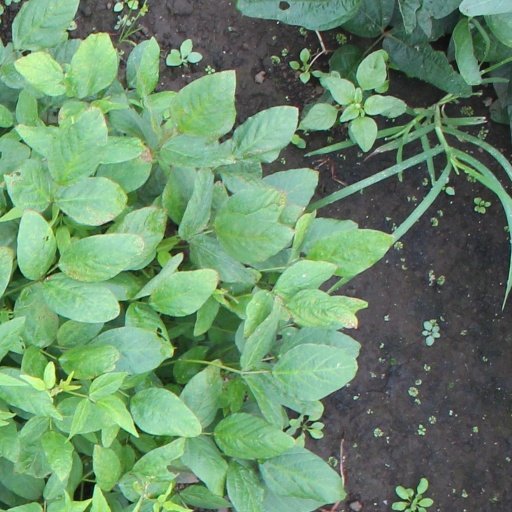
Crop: soybean